Attack on Marstrand

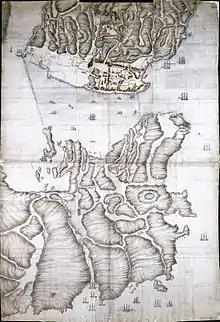
Danish map of buildings at Koön and Marstrand island after the sinking of the Swedish Gothenburg Squadron in 1719.

After two hours, Utfall returned with the document which had been signed by Tordenskjold. All Swedish forces were instructed to leave the fortress by 3:00 p.m., all officers who wished to return to Marstrand were allowed to do so, without being treated as a prisoner of war. The Swedes were granted an additional two hours, properly to vacate the fortress.